The Biscuit (film)

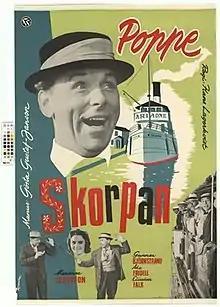

The Biscuit (Swedish: Skorpan) is a 1956 Swedish comedy film directed by Hans Lagerkvist and starring Nils Poppe, Marianne Bengtsson and Holger Löwenadler. It was shot at the Råsunda Studios in Stockholm. The film's sets were designed by the art director P.A. Lundgren.